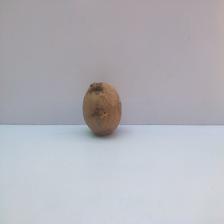
Size: Spoiled